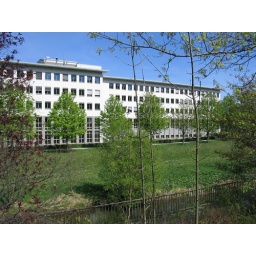
The large building of the employment office in Meschede.